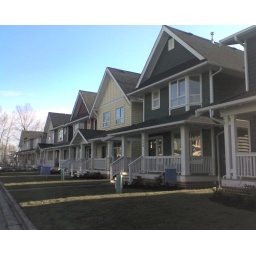
Ample green space in front of the house makes an environmentally-friendly neighbourhood.